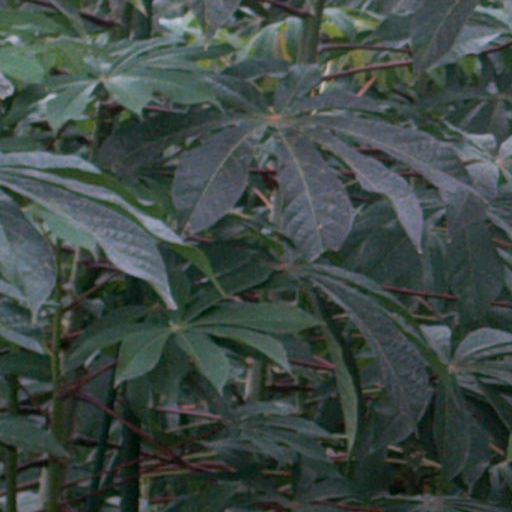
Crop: cassava